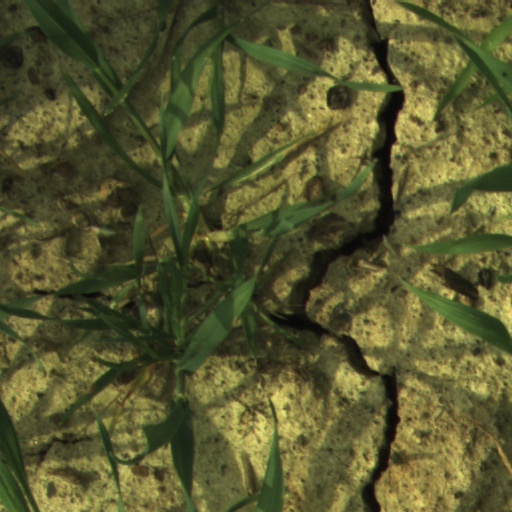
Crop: wheat